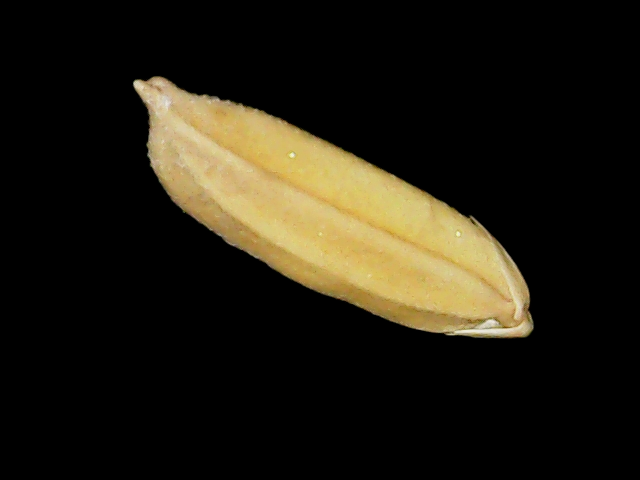
Rice variety: Binadhan24